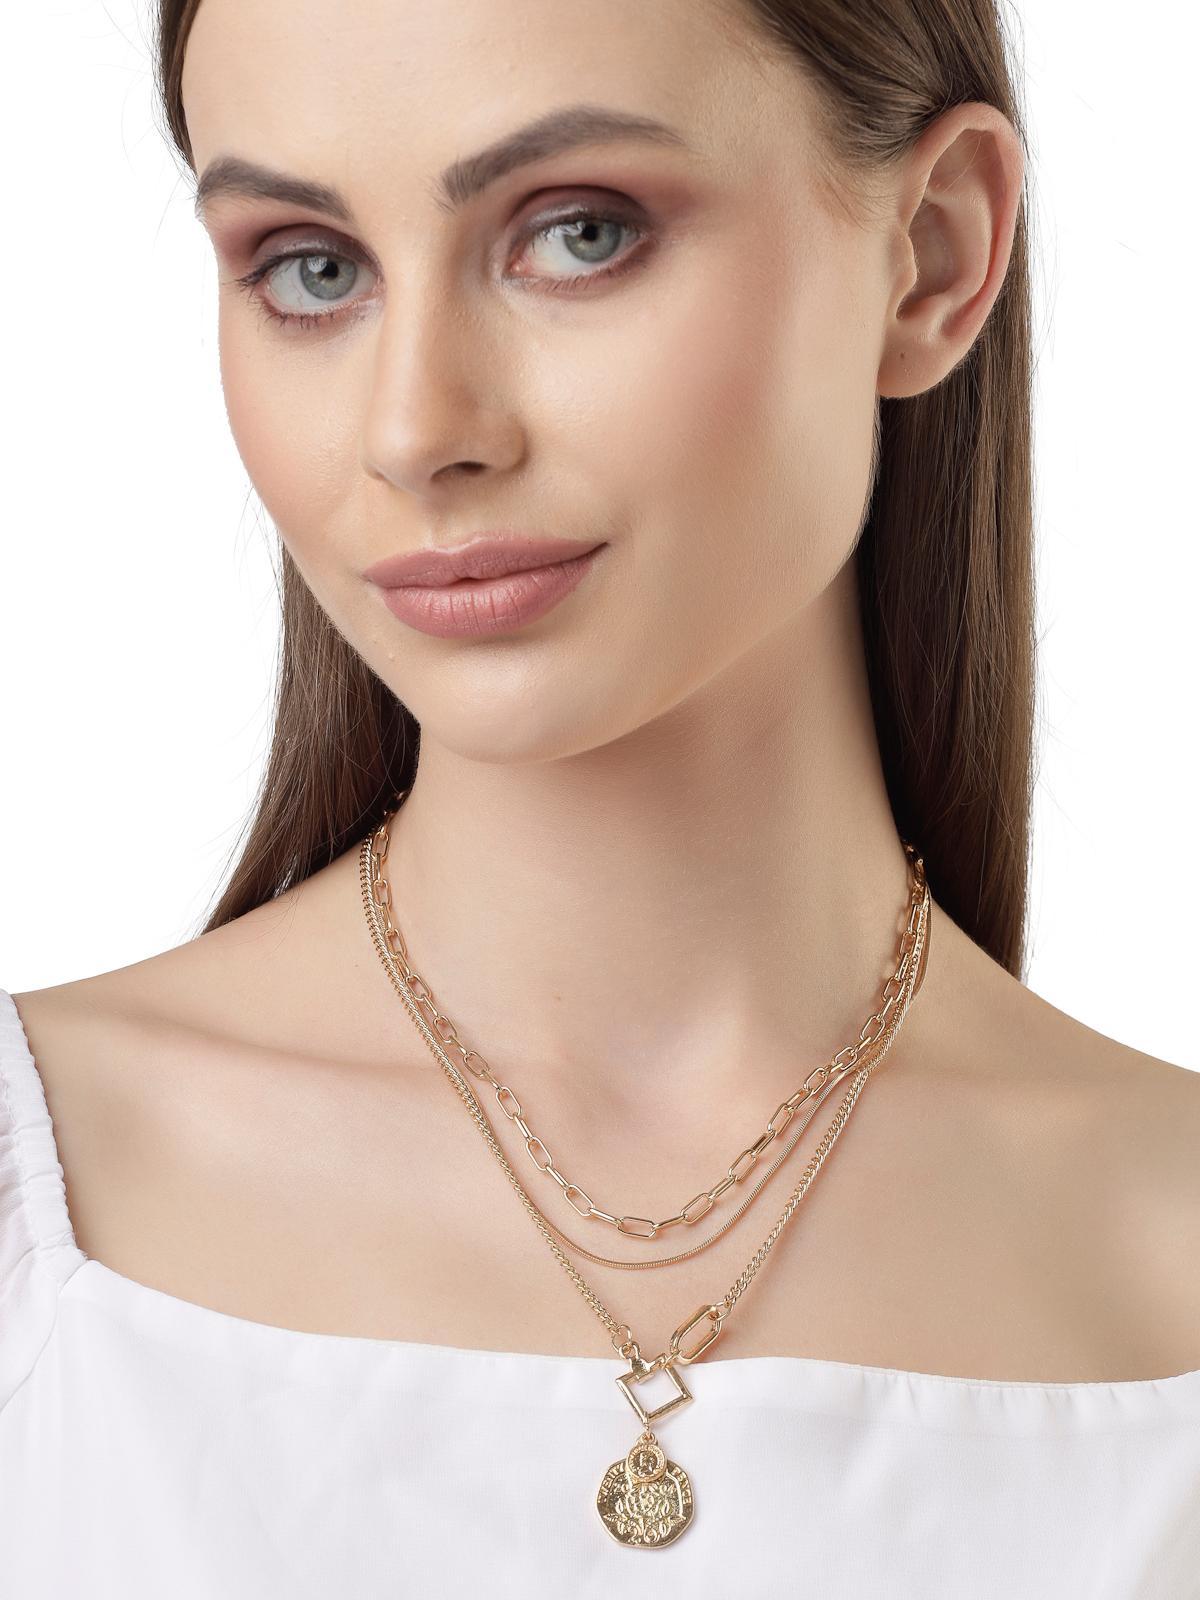
Scintillare by Sukkhi 3 Latest Stylish Multilayer Non Precious Base Metal Gold Plated Chain Pendant Necklace for Women|Birthday Gift for Girls And Women Anniversary Gift for Wife|Gifts |N106624
Type: Necklaces & Pendants
Brand: Scintillare by Sukkhi
Price: Rs. 290
 Upgrade your style with Scintillare by Sukkhi's 3 Latest Stylish Multilayer Non-Precious Base Metal Gold Plated Chain Pendant Necklace. Ideal for women and girls, it's a perfect birthday or anniversary gift. The latest design showcases three layers of gold-plated allure, adding a touch of contemporary elegance to any outfit. Elevate your look with this stunning necklace, a stylish and chic addition to your collection. Scintillare by Sukkhi offers a thoughtfully crafted choice from their Gifts Collection, ensuring every occasion is celebrated with grace and enduring style.Disclaimer:There may be slight variation in shade and colour due to photographic effects and monitor settings
Included: 1 Necklace